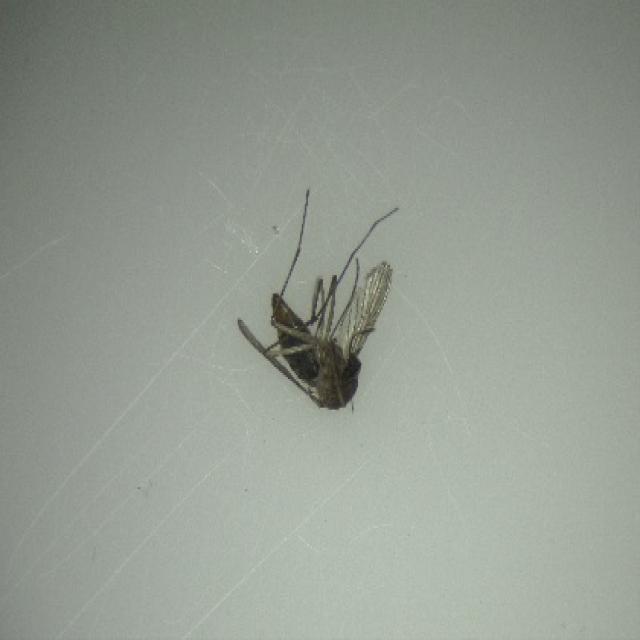
Species: culex_tritaeniorhynchus